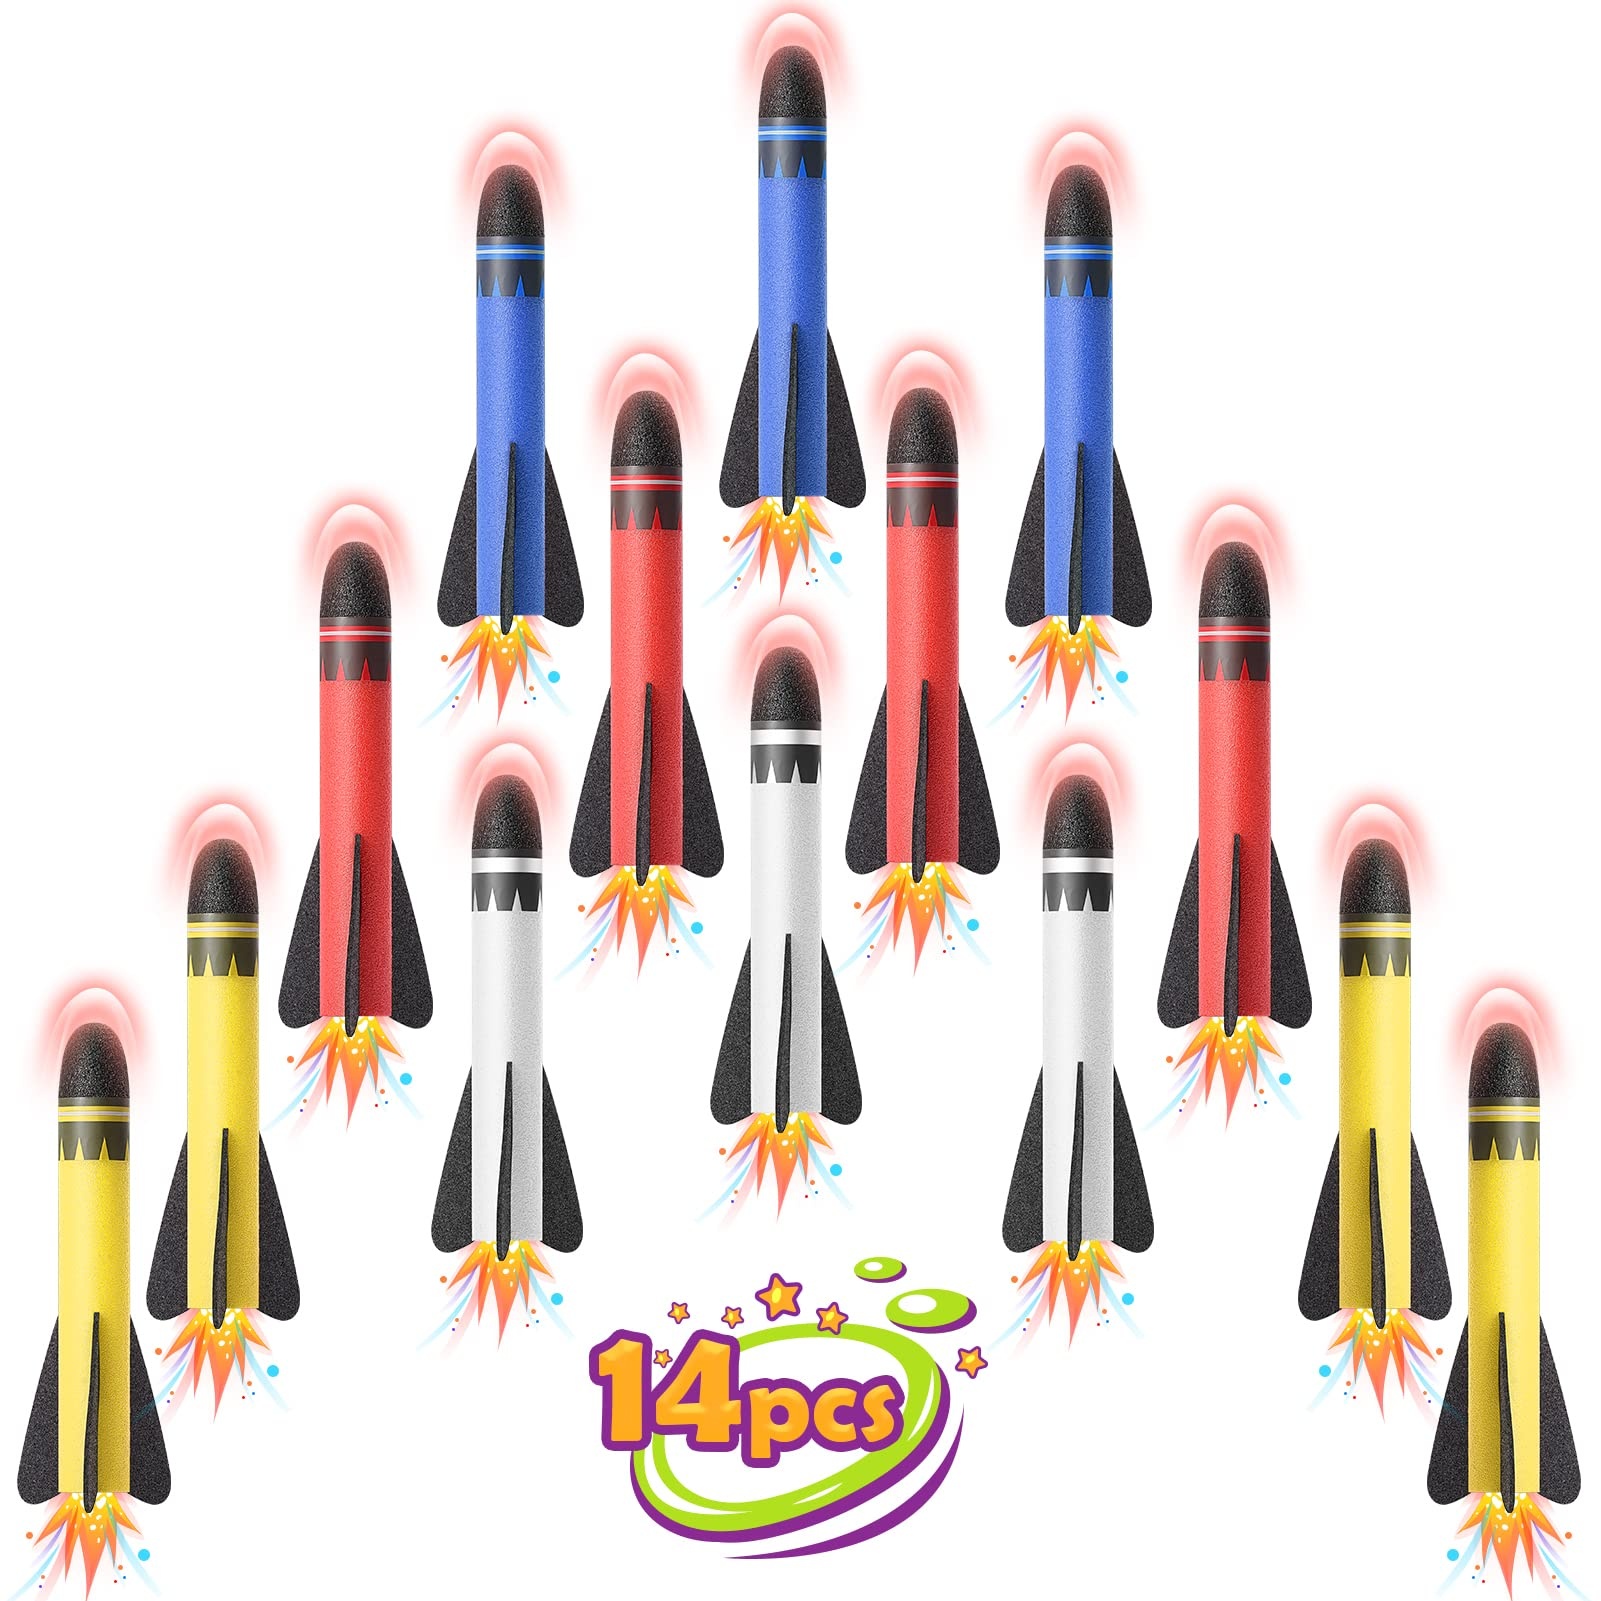
Outdoor toys, rocket toys for children
The rocket is made of high-quality EVA foam, which is safe, non-toxic and environmentally friendly. The modified rocket is more durable, stronger and harder to break. The rocket has a hollow inner diameter (1.6 cm; 5/8” hole), so the rocket can be easily mounted on most rocket launchers on the market (launch tube diameter ≤ 1.6 cm, launcher not included in this product). These foam rockets can release children's vitality and keep them away from the screen. Exercise is good for a child's heart and bone development. This rocket toy can satisfy their curiosity about space exploration and help them gain more scientific knowledge such as gravity, elasticity and air pressure. This is a great outdoor toy for playing on lawns, parks, gardens, beaches and promoting parent-child bonding. Size 21 x 8.5 x 3 cm
Brand: Activity-Board.Shop
Category: Toys & Games > Toys > Flying Toys > Air & Water Rockets